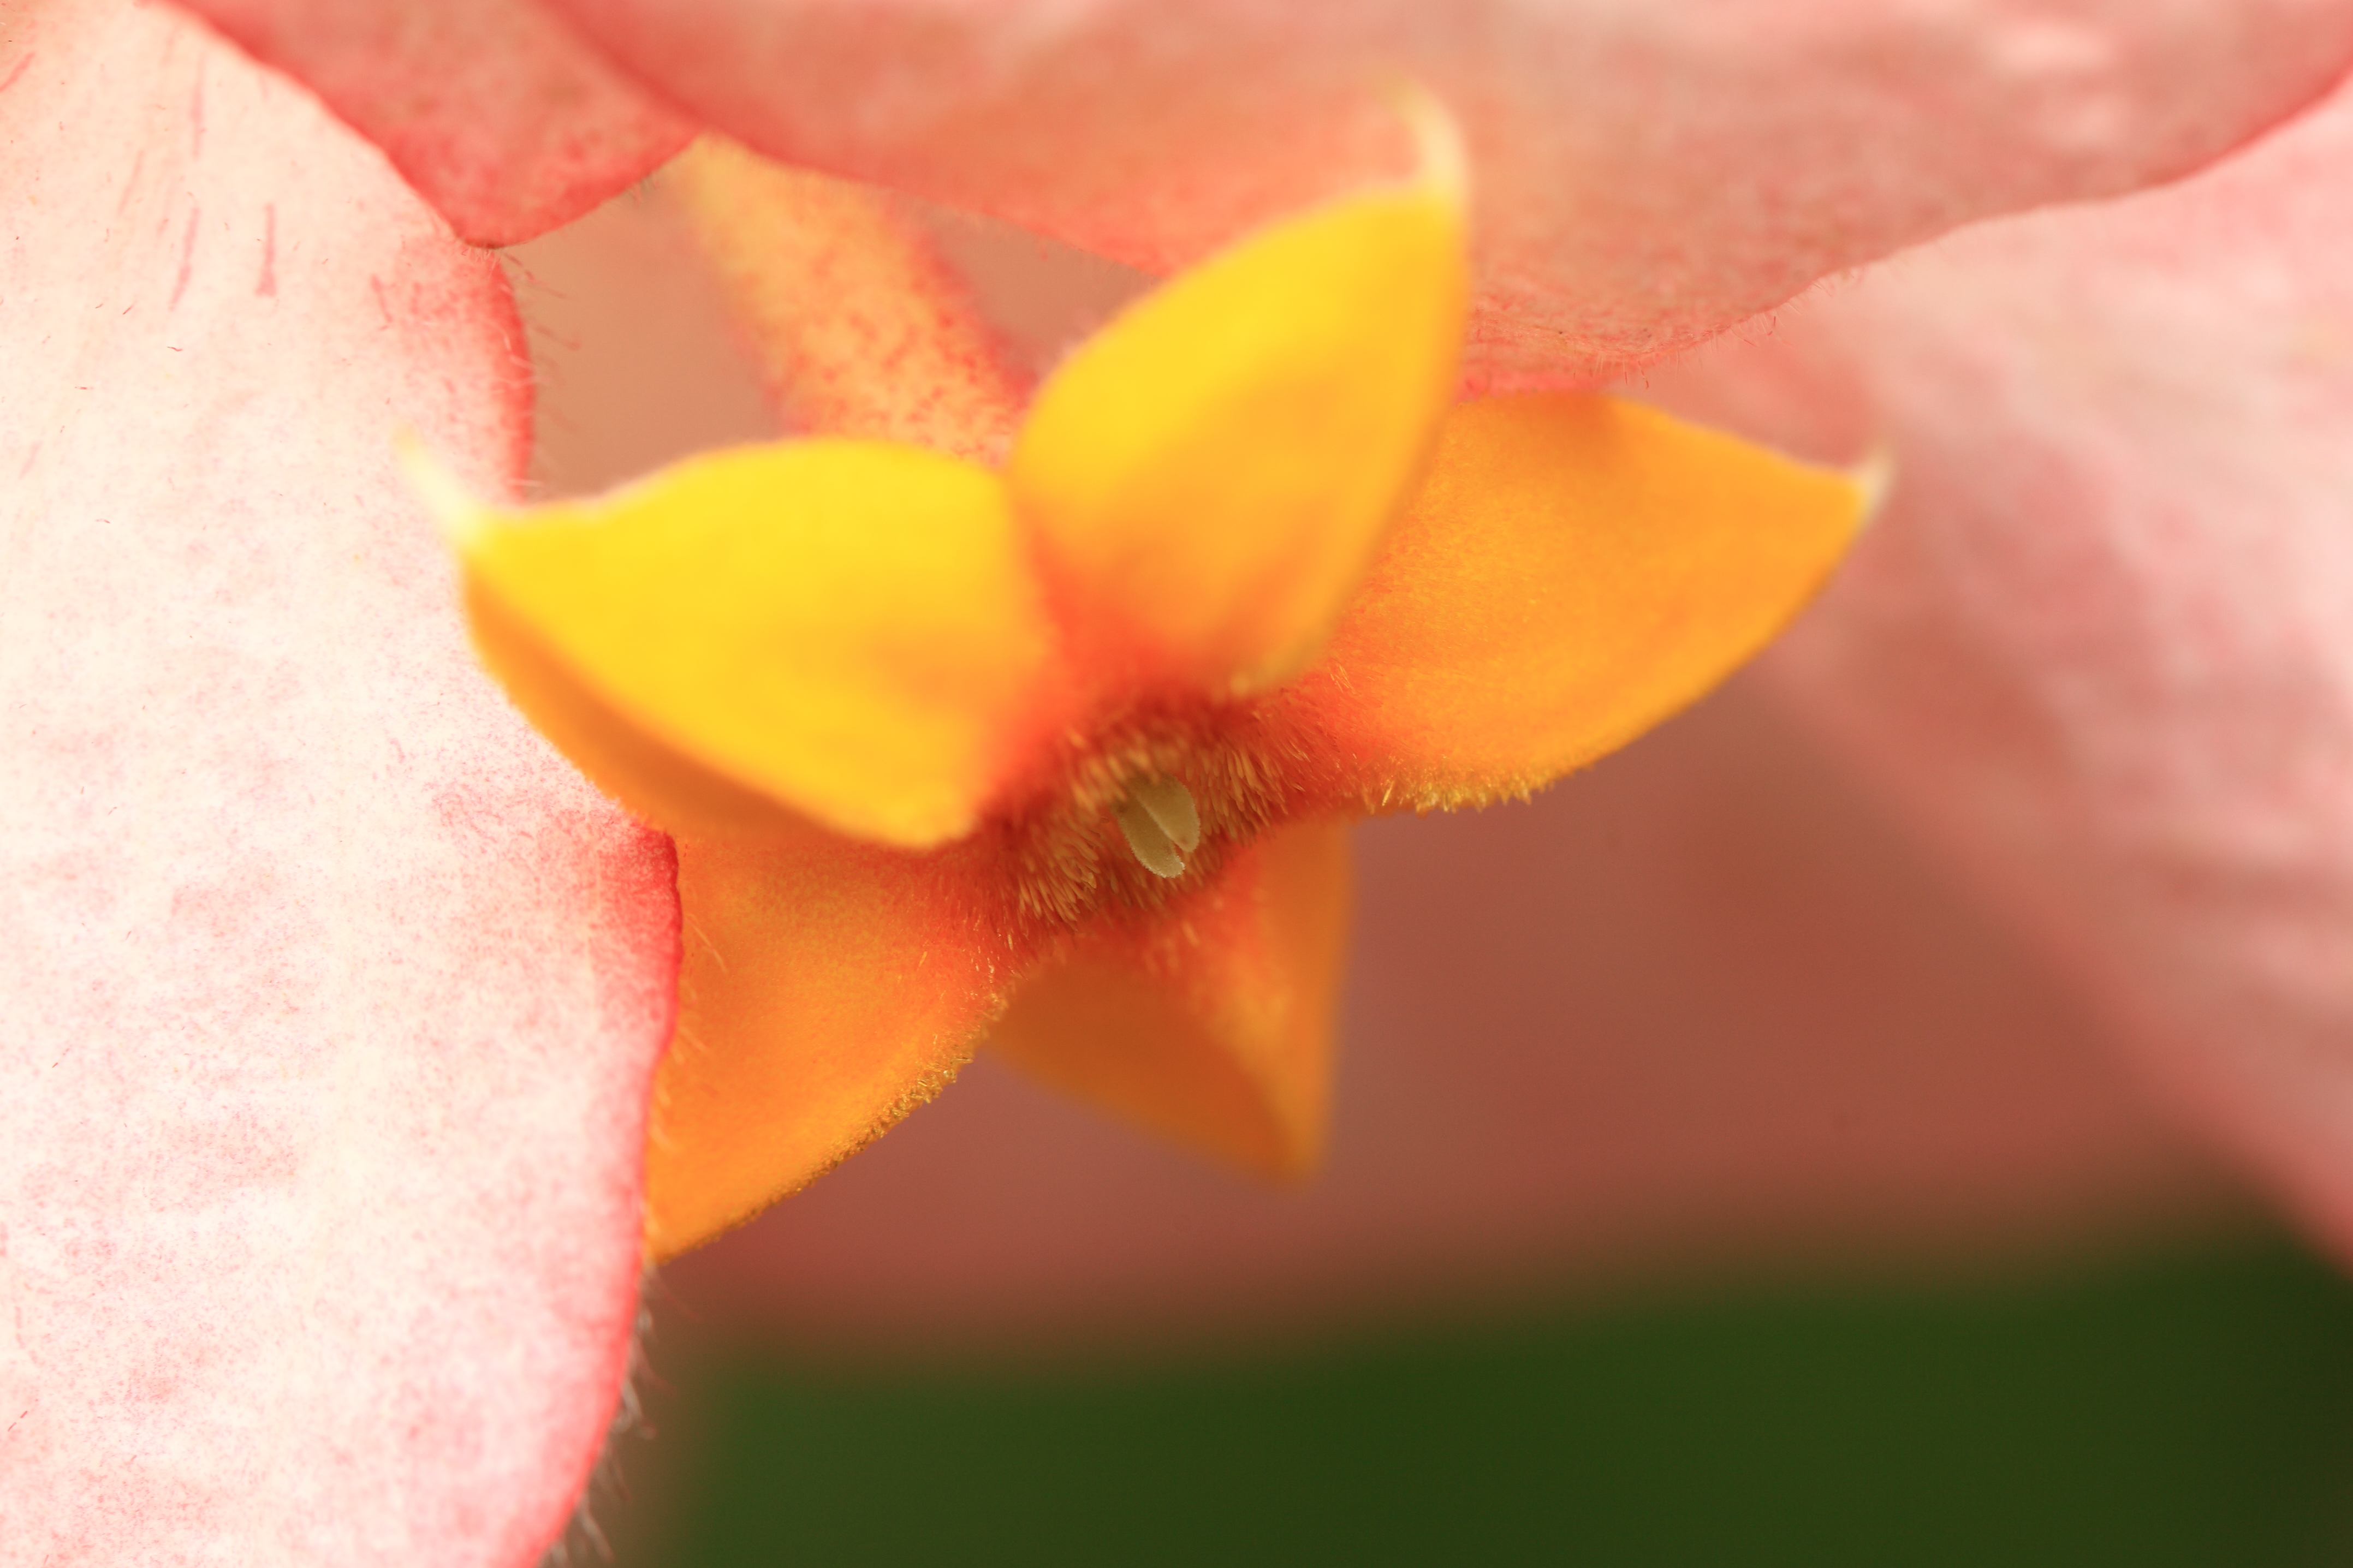
blossom, plant, photography, leaf, flower, petal, high, yellow, flora, close up, tochigi, 5d, center, hires, markii, hi, res, resolution, shimotsuga, macro photography, flowering plant, plant stem, land plant